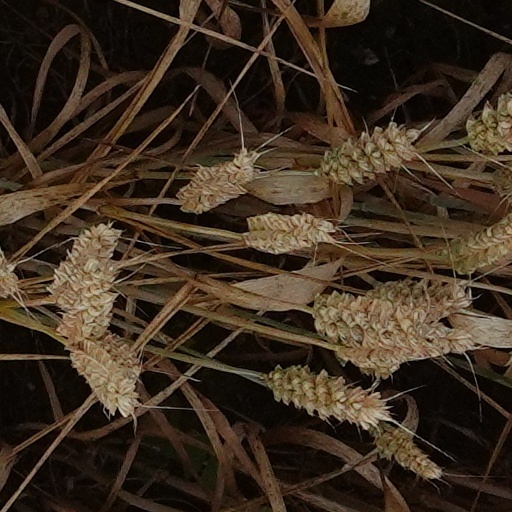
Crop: wheat